Bertramka

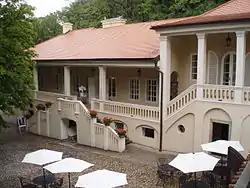
Bertramka, which Mozart likely visited during his second visit to Prague in October and November 1787

Bertramka is a villa in Prague where Mozart was a frequent guest. Bertramka is now a museum dedicated to the memory of Mozart and to the former owners and Mozart’s hosts: Mr and Mrs Dušek.